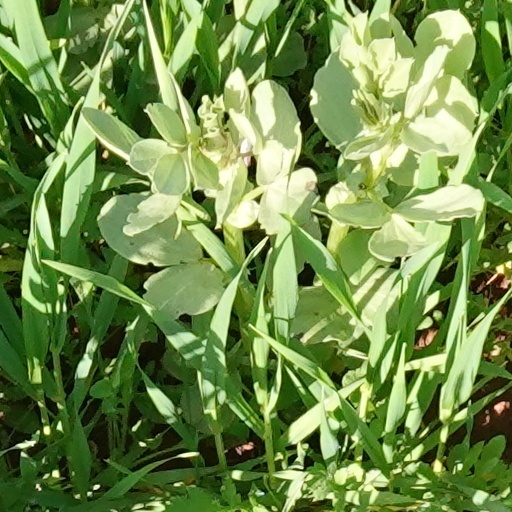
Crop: wheat